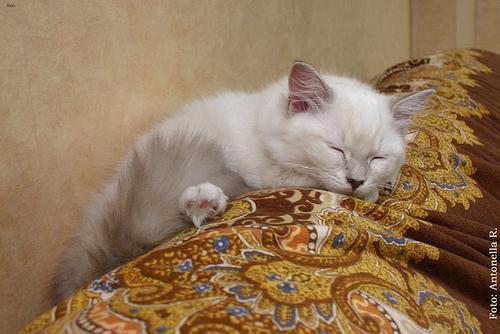
Ragdoll